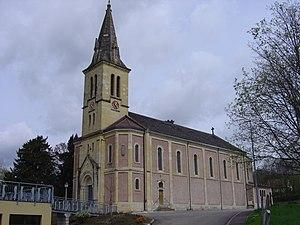
Église de Jettingen - Vue latérale
Jean-Baptiste Schacre est un architecte français.